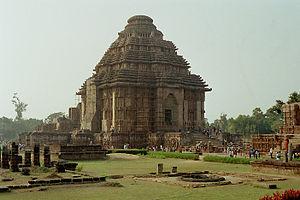
Un deula désigne un temple dans l'état de l'Orissa en Inde.
Le temple de Sûrya – appelé aussi la « pagode noire » – se trouve dans le village de Konârak dans l'État de l'Odisha en Inde. Il est reconnu pour son architecture et sa décoration comme un bâtiment majeur de l'Odisha, un État fameux en Inde pour le nombre et la beauté de ses temples, mais aussi de l'Inde entière. Construit à la fin du style de l'Odisha, il se trouvait à l'origine sur le rivage, mais l'ensablement de la côte l'en a éloigné.
Le Jaga mohan ou Jagamohan est une salle de réunion ou de prières dans l'architecture des temples hindouistes, plus particulièrement dans l'Orissa.